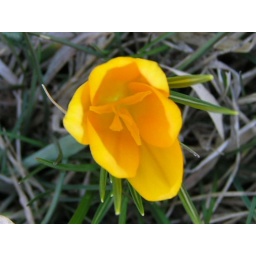
Another yellow snow crocus is the third crocus - and the third flower - for me in 2009